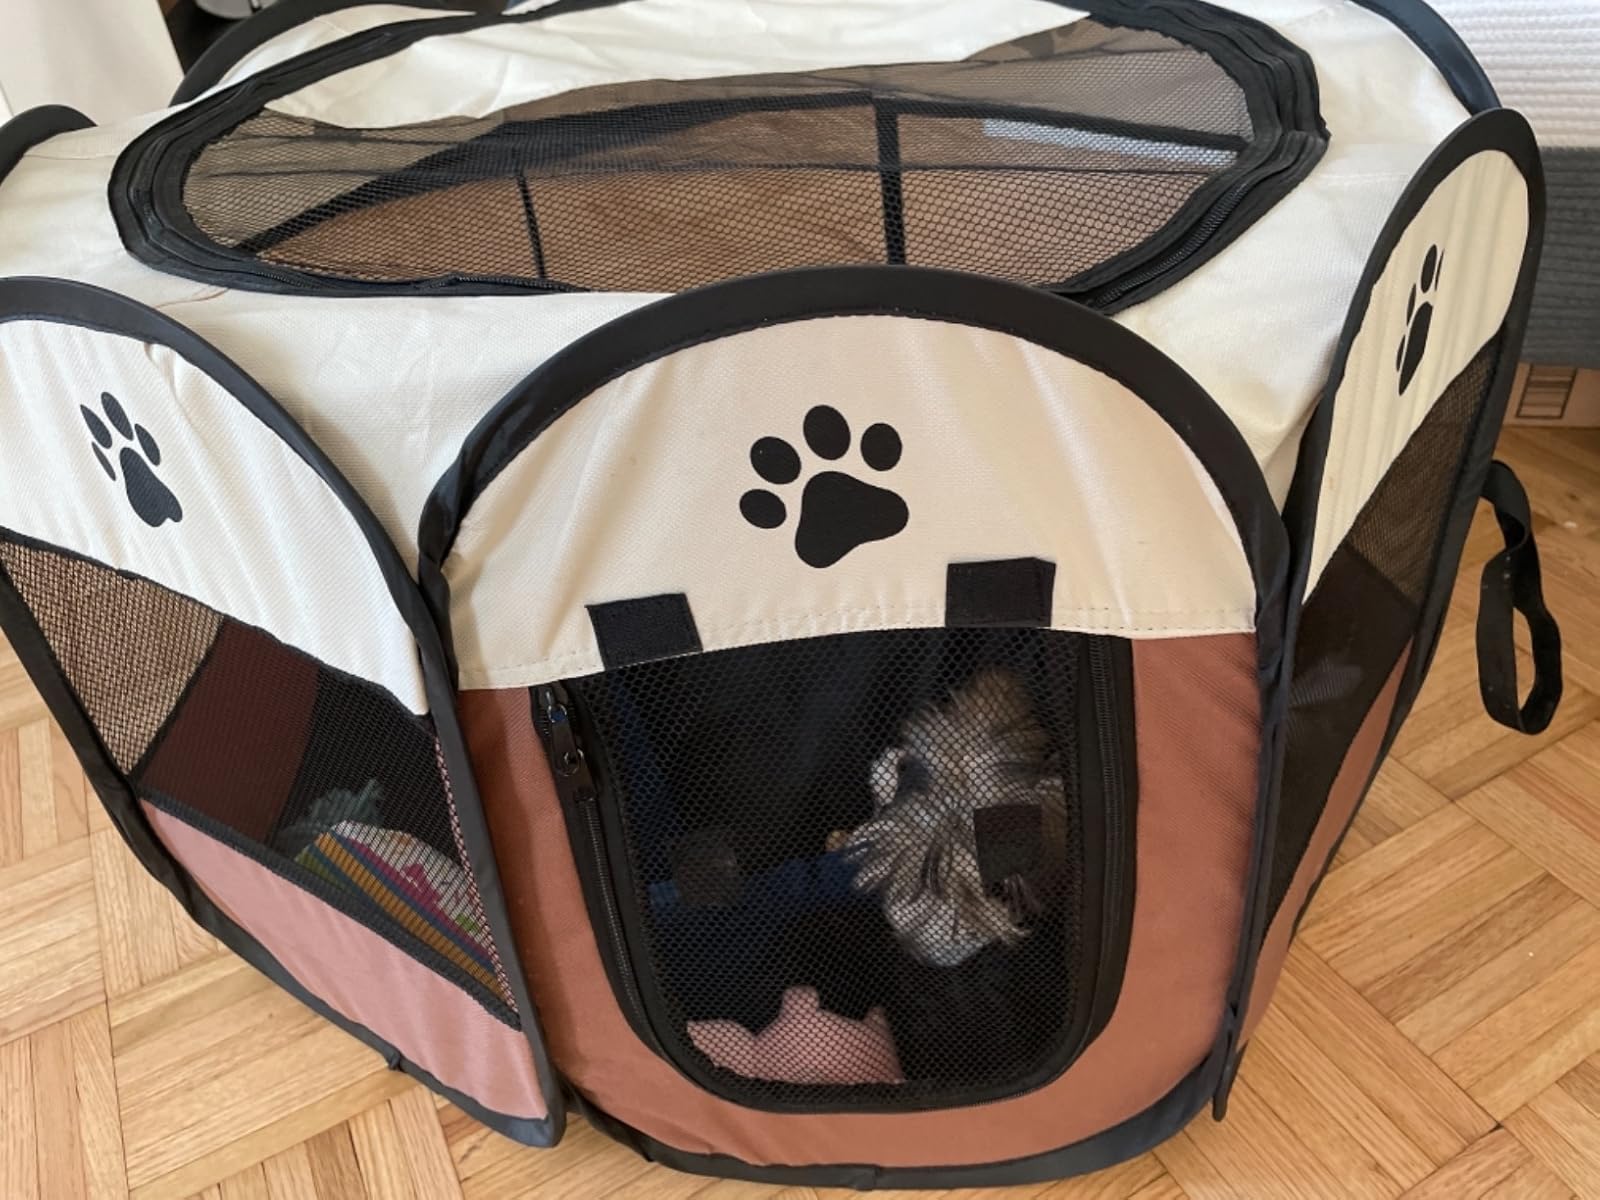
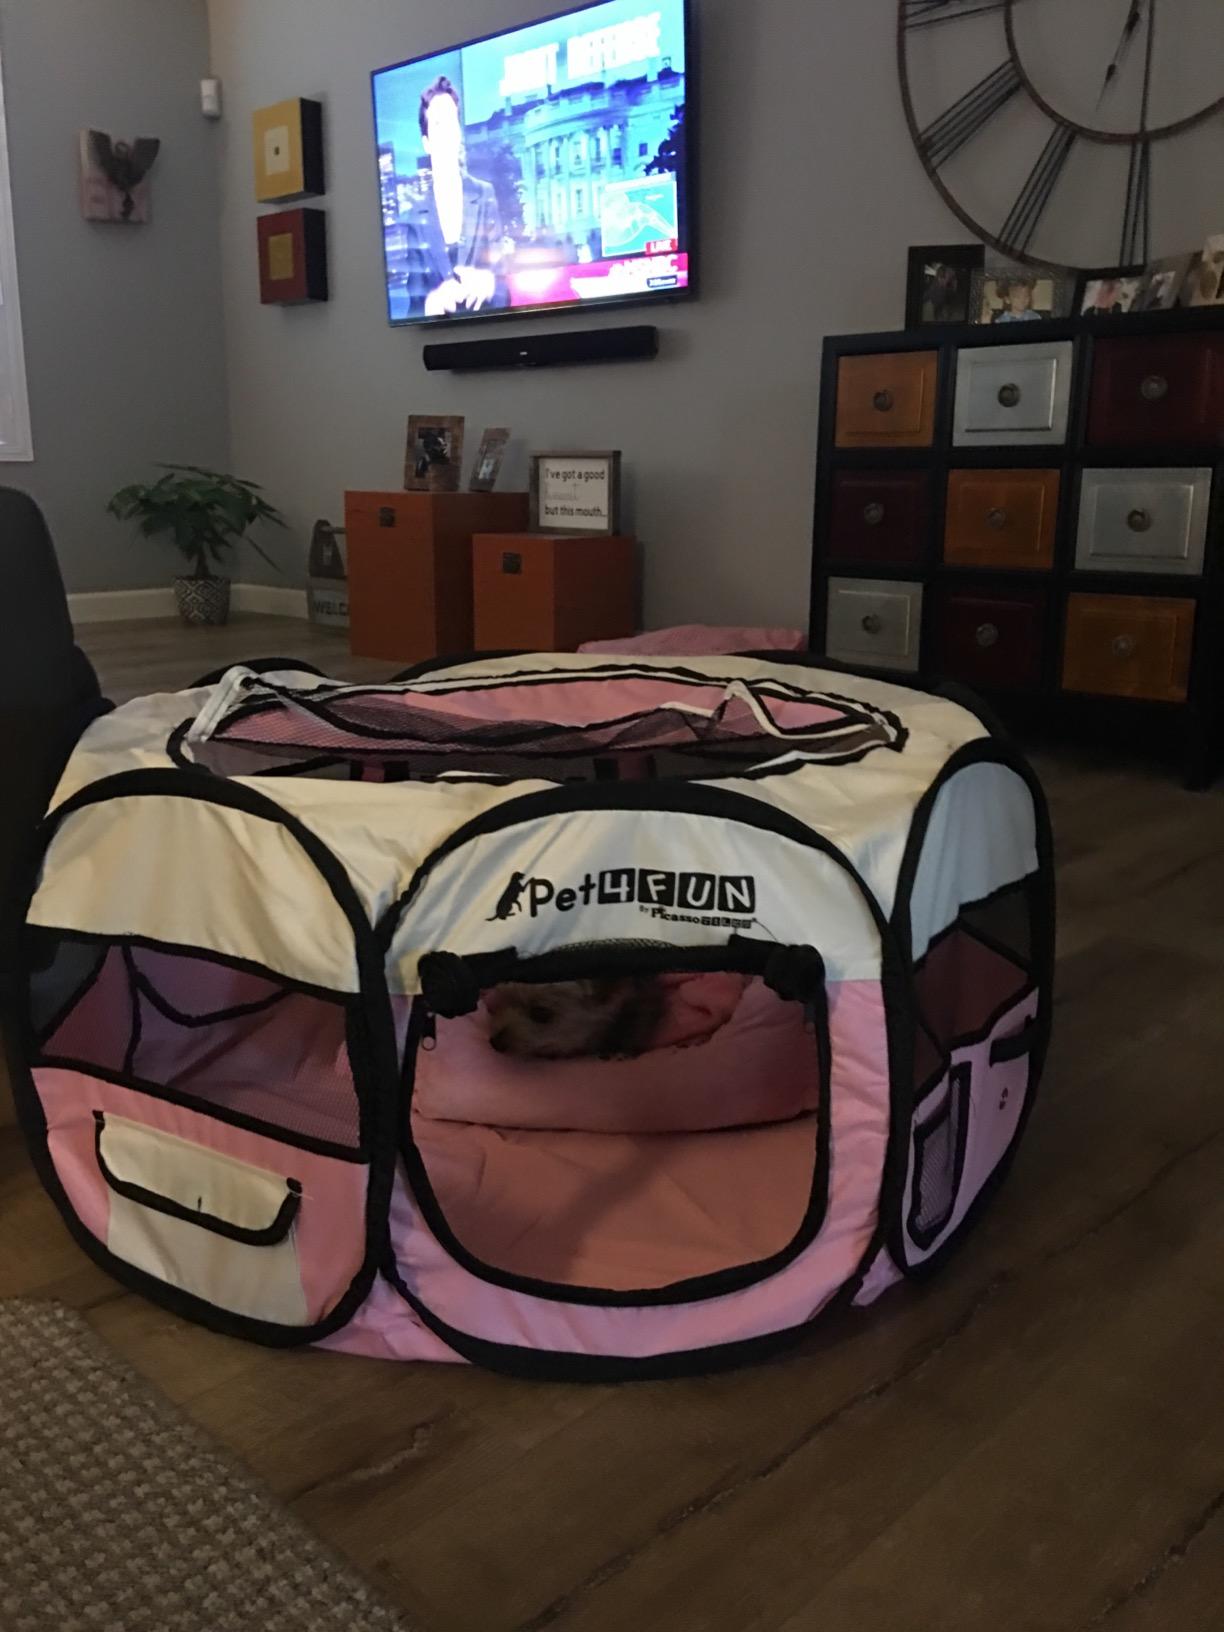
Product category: items_kennel
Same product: no